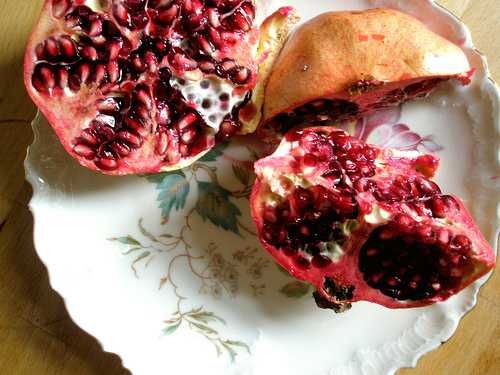
Label: Pomegranate